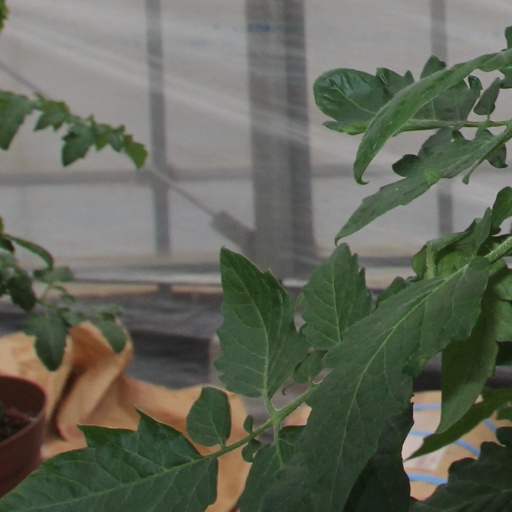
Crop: tomato